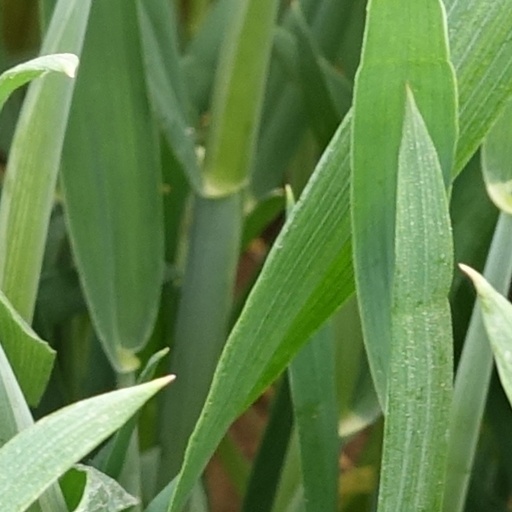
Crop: wheat